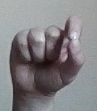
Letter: fa